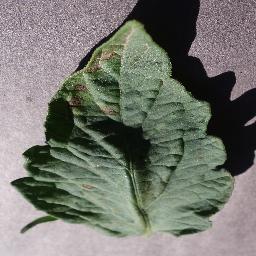
Label: Tomato___Early_blight